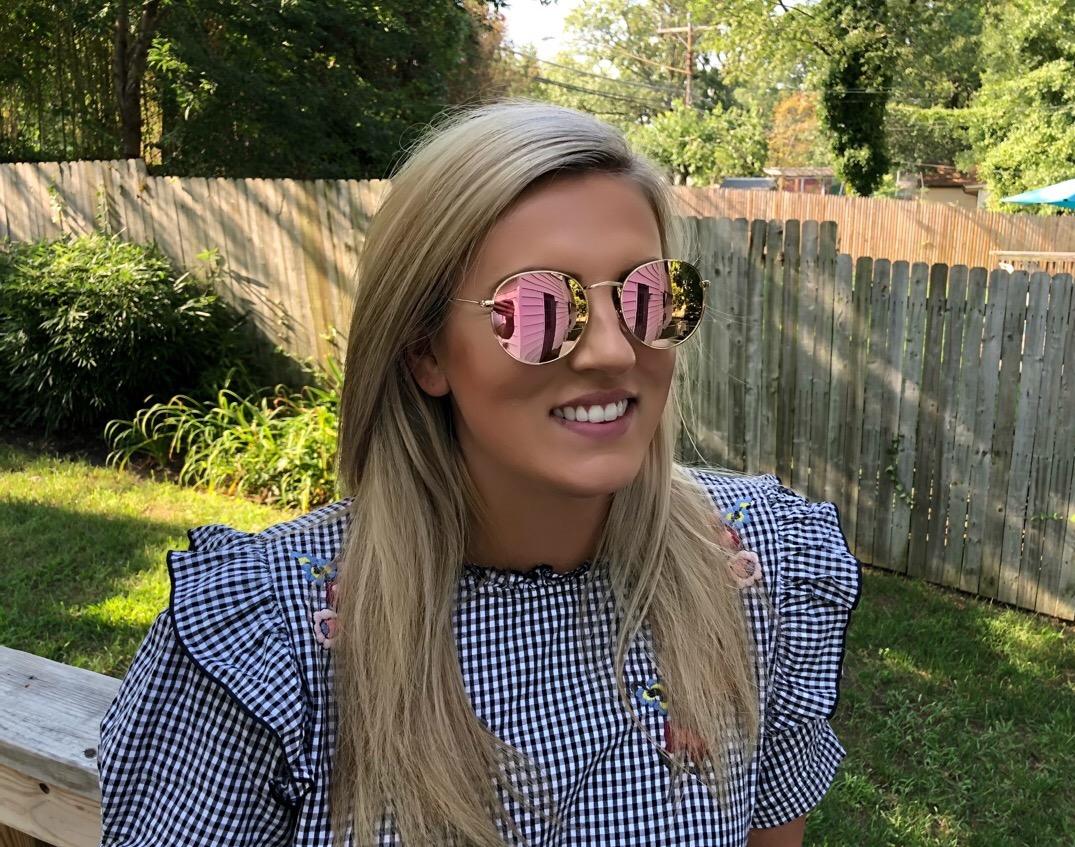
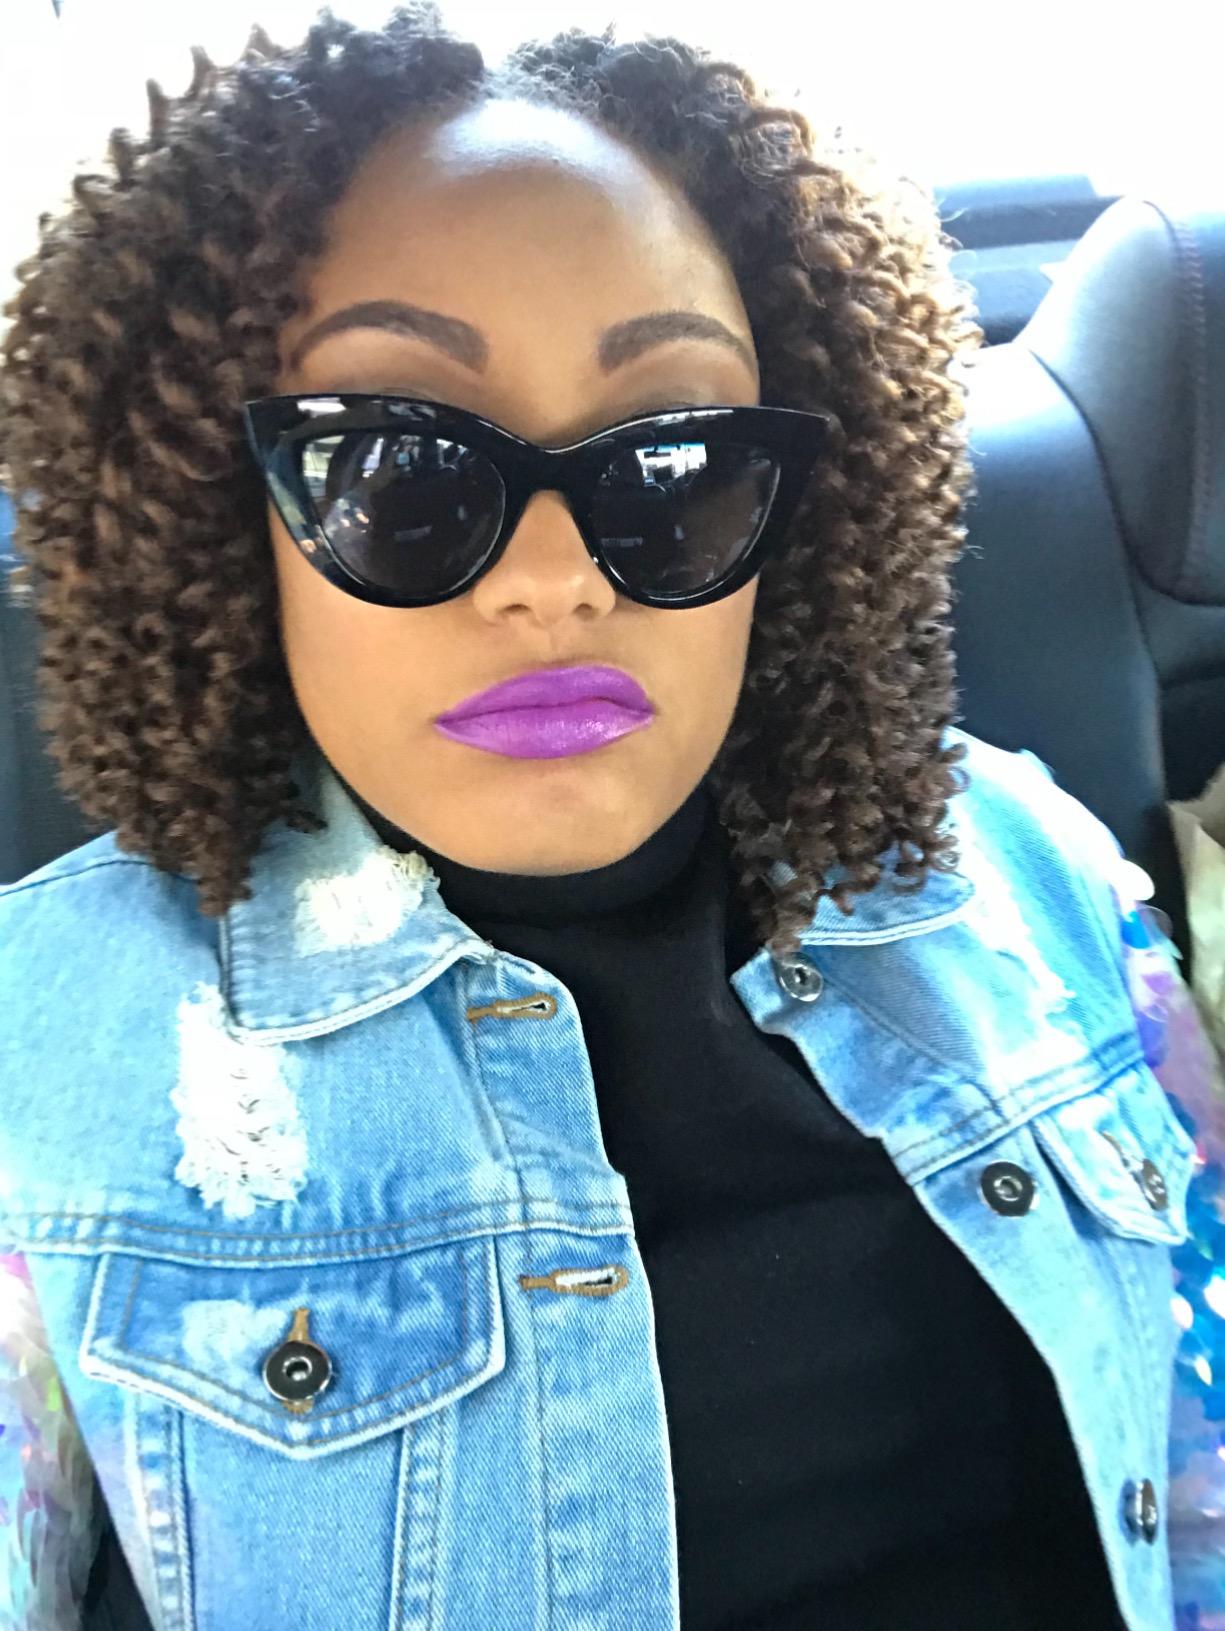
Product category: accessories_sunglasses
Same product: no